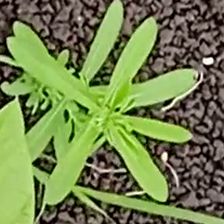
Weed species: Sicklepod_(Senna obtusifolia)